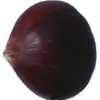
Label: chestnut